Bowerman's Nose

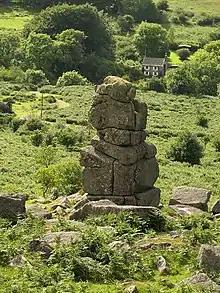
The stack as seen from the top of Hayne Down

It used to be held that the name "Bowerman" was derived from the Celtic "fawr maen", meaning "the great stone", but this theory was refuted by R. Hansford Worth who pointed out that the correct Celtic form would have been "maen fawr", so it could not have mutated into "Bowerman".